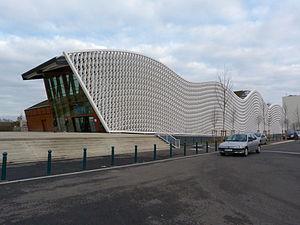
Entrée principale.
Mantes-la-Jolie est une commune française du département des Yvelines et de la région Île-de-France, chef-lieu d'arrondissement. C'est une ville moyenne, située sur la rive gauche de la Seine, à 57 km à l'ouest de Paris.